Conductive atomic force microscopy

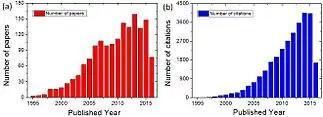

Apart from monitoring the electrical properties of a dielectric, the CAFM can be also used to alter its properties by applying an electrical field locally. In particular, the CAFM is especially useful to determine which locations of the samples lead to premature BD, which can provide essential information about the reliability of the samples. The CAFM also helped to confirm the percolation theory of the BD by experimentally proving that this is a very local phenomenon that occurs in small areas typically below 100 nm. Lateral propagations of the BD event can also be detected by CAFM. The severity of the BD event can also be studied from the dielectric breakdown induced epitaxy, which can be observed from subsequent topographic images collected with the CAFM after the voltage ramp. Similarly, the analysis of the BD recovery (resistive switching, RS) can also be monitored by CAFM. All the capabilities of the CAFM for studying resistive switching in dielectrics have been summarized in the review article of reference. Unlike a normal AFM, the CAFM can be also used to perform local photolithography via bias-assisted local anodic oxidation (LAO). Nowadays the CAFM technique has expanded to many other fields of science, including physics, materials science, chemistry and engineering (among many others), and it has been used to study different materials and/or structures, including nanoparticles, molecules, nanowires, carbon nanotubes, two dimensional (2D) materials, coatings, photoelectricity and piezoelectricity (among others). As of June 14 of 2016, the CAFM had been used in 1325 journal research articles, and it has become a popular tool in nanosciences.